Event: Typhoon Ruby
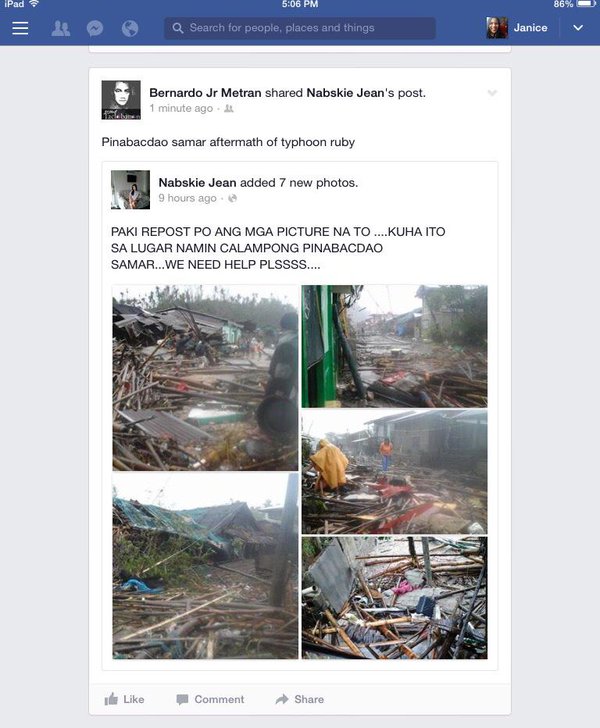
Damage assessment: damage